List of United States Army units with colonial roots

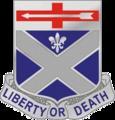
Distinctive Unit Insignia: 276th Engineer Bn

Revolutionary War Campaigns: Virginia 1775; Long Island; Trenton; New York 1776; Princeton; Brandwine; Germantown; Monmouth; South Carolina 1780